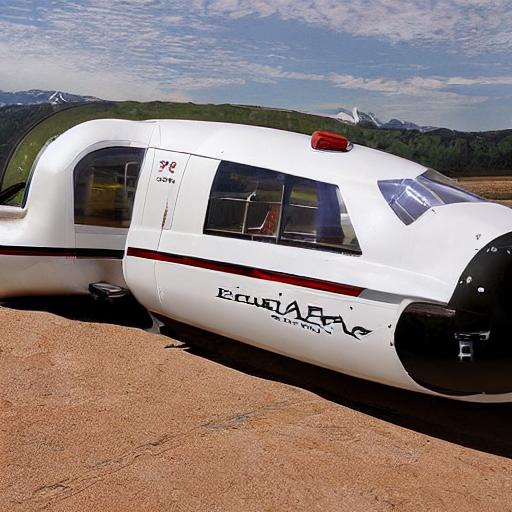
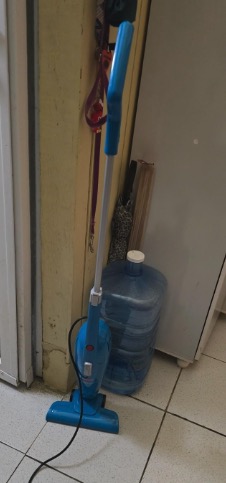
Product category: items_vacuum
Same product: no